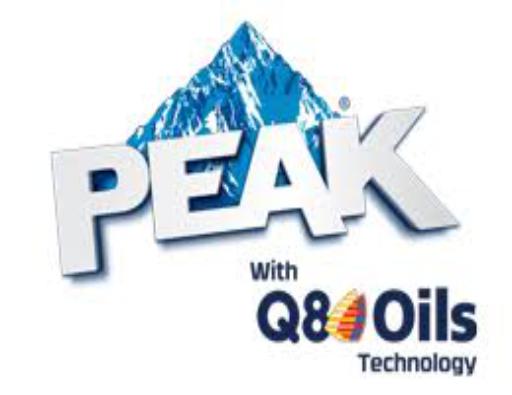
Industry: Leisure